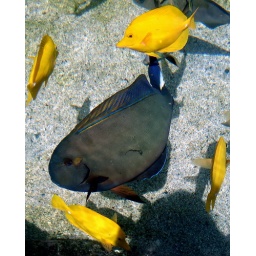
These yellow tang were playfully circling this triggerfish in one of the shallow water displays at the Maui aquarium